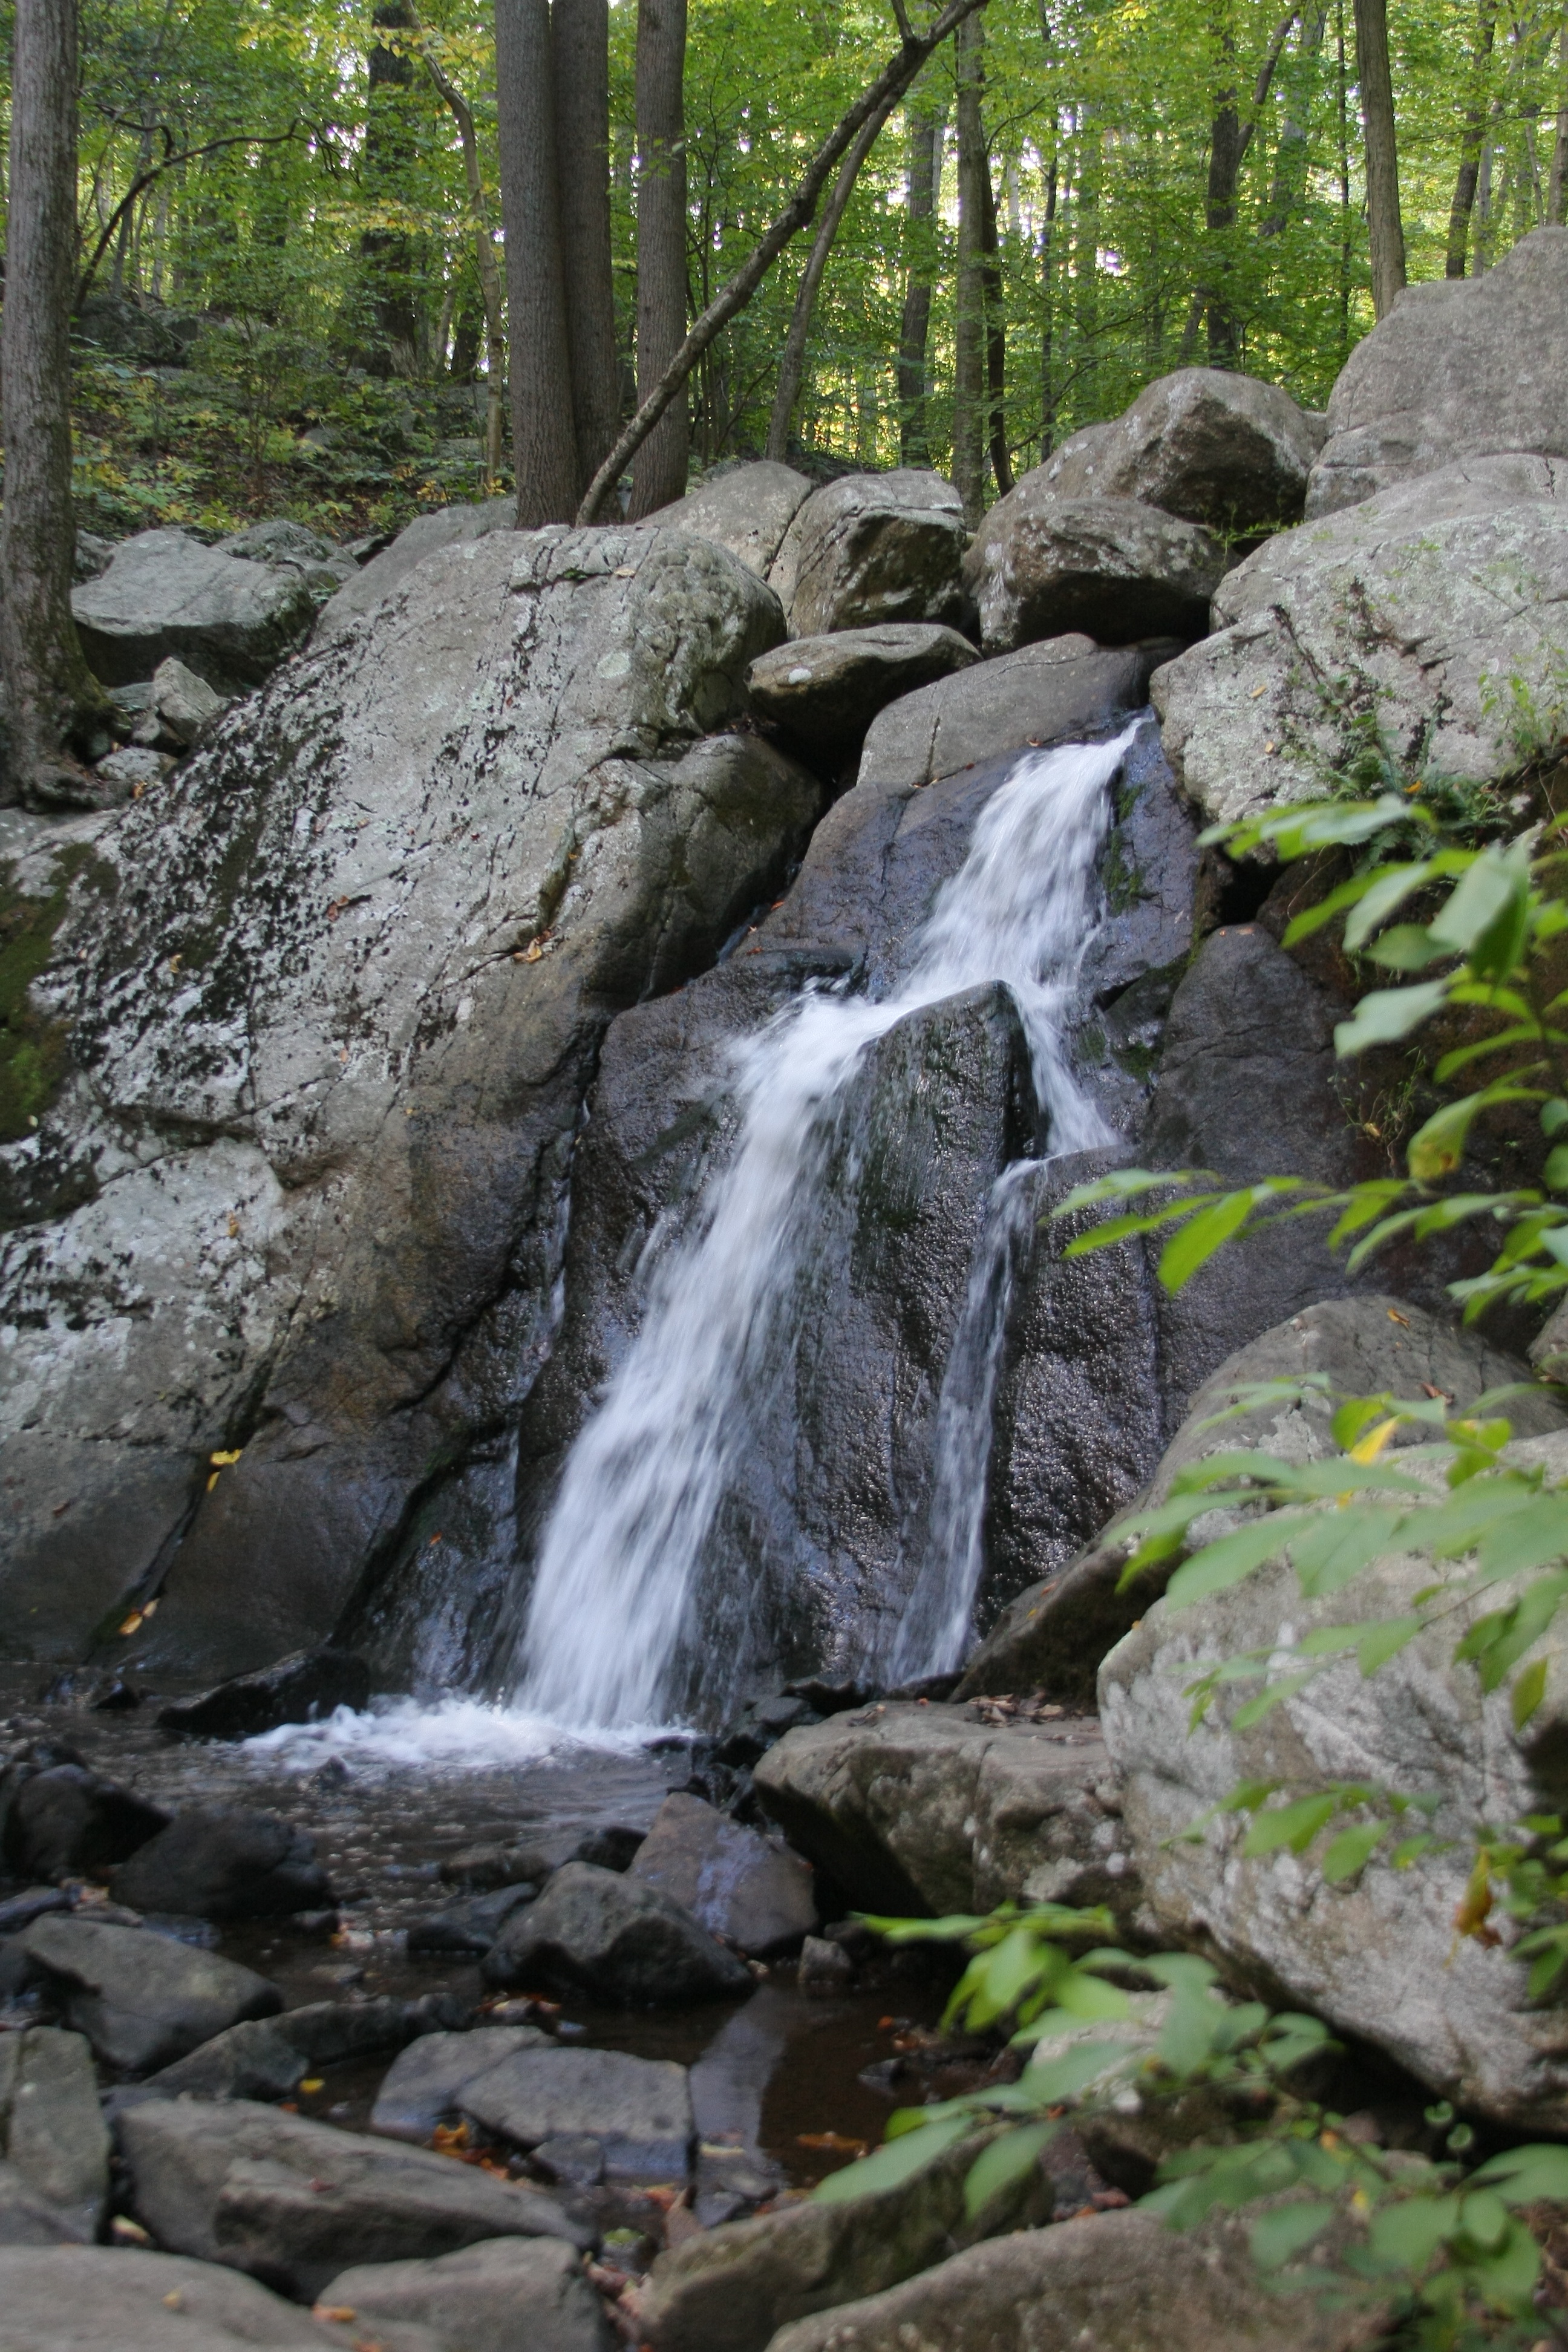
tree, water, nature, forest, rock, waterfall, creek, wilderness, trail, river, environment, stream, autumn, park, fresh, rapid, body of water, ravine, woodland, water feature, watercourse, state park